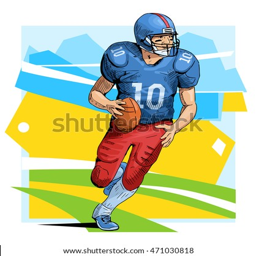
vector illustration of a rugby player running with the ball .